My Prairie Home (film)

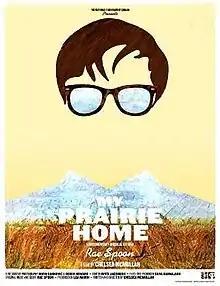
Promotional poster

My Prairie Home is a 2013 Canadian documentary film about transgender singer/songwriter Rae Spoon, directed by Chelsea McMullan. It features musical performances and interviews about Spoon's troubled childhood, raised by Pentecostal parents obsessed with the Rapture and an abusive father, as well as Spoon's past experiences with gender dysphoria. The film was shot in the Canadian Prairies, including the Royal Tyrrell Museum of Palaeontology in Drumheller. "My Prairie Home "was produced by Lea Marin for the National Film Board of Canada (NFB).